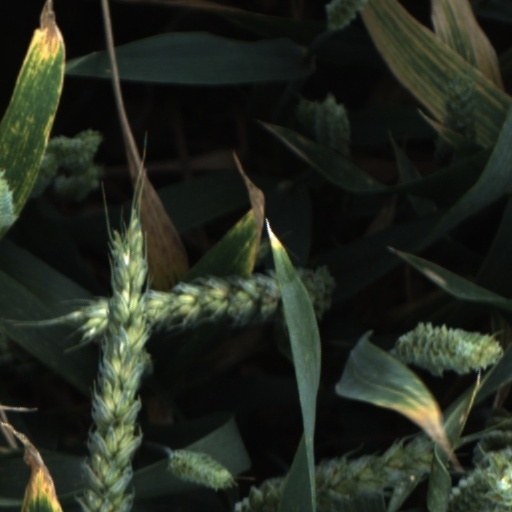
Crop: wheat